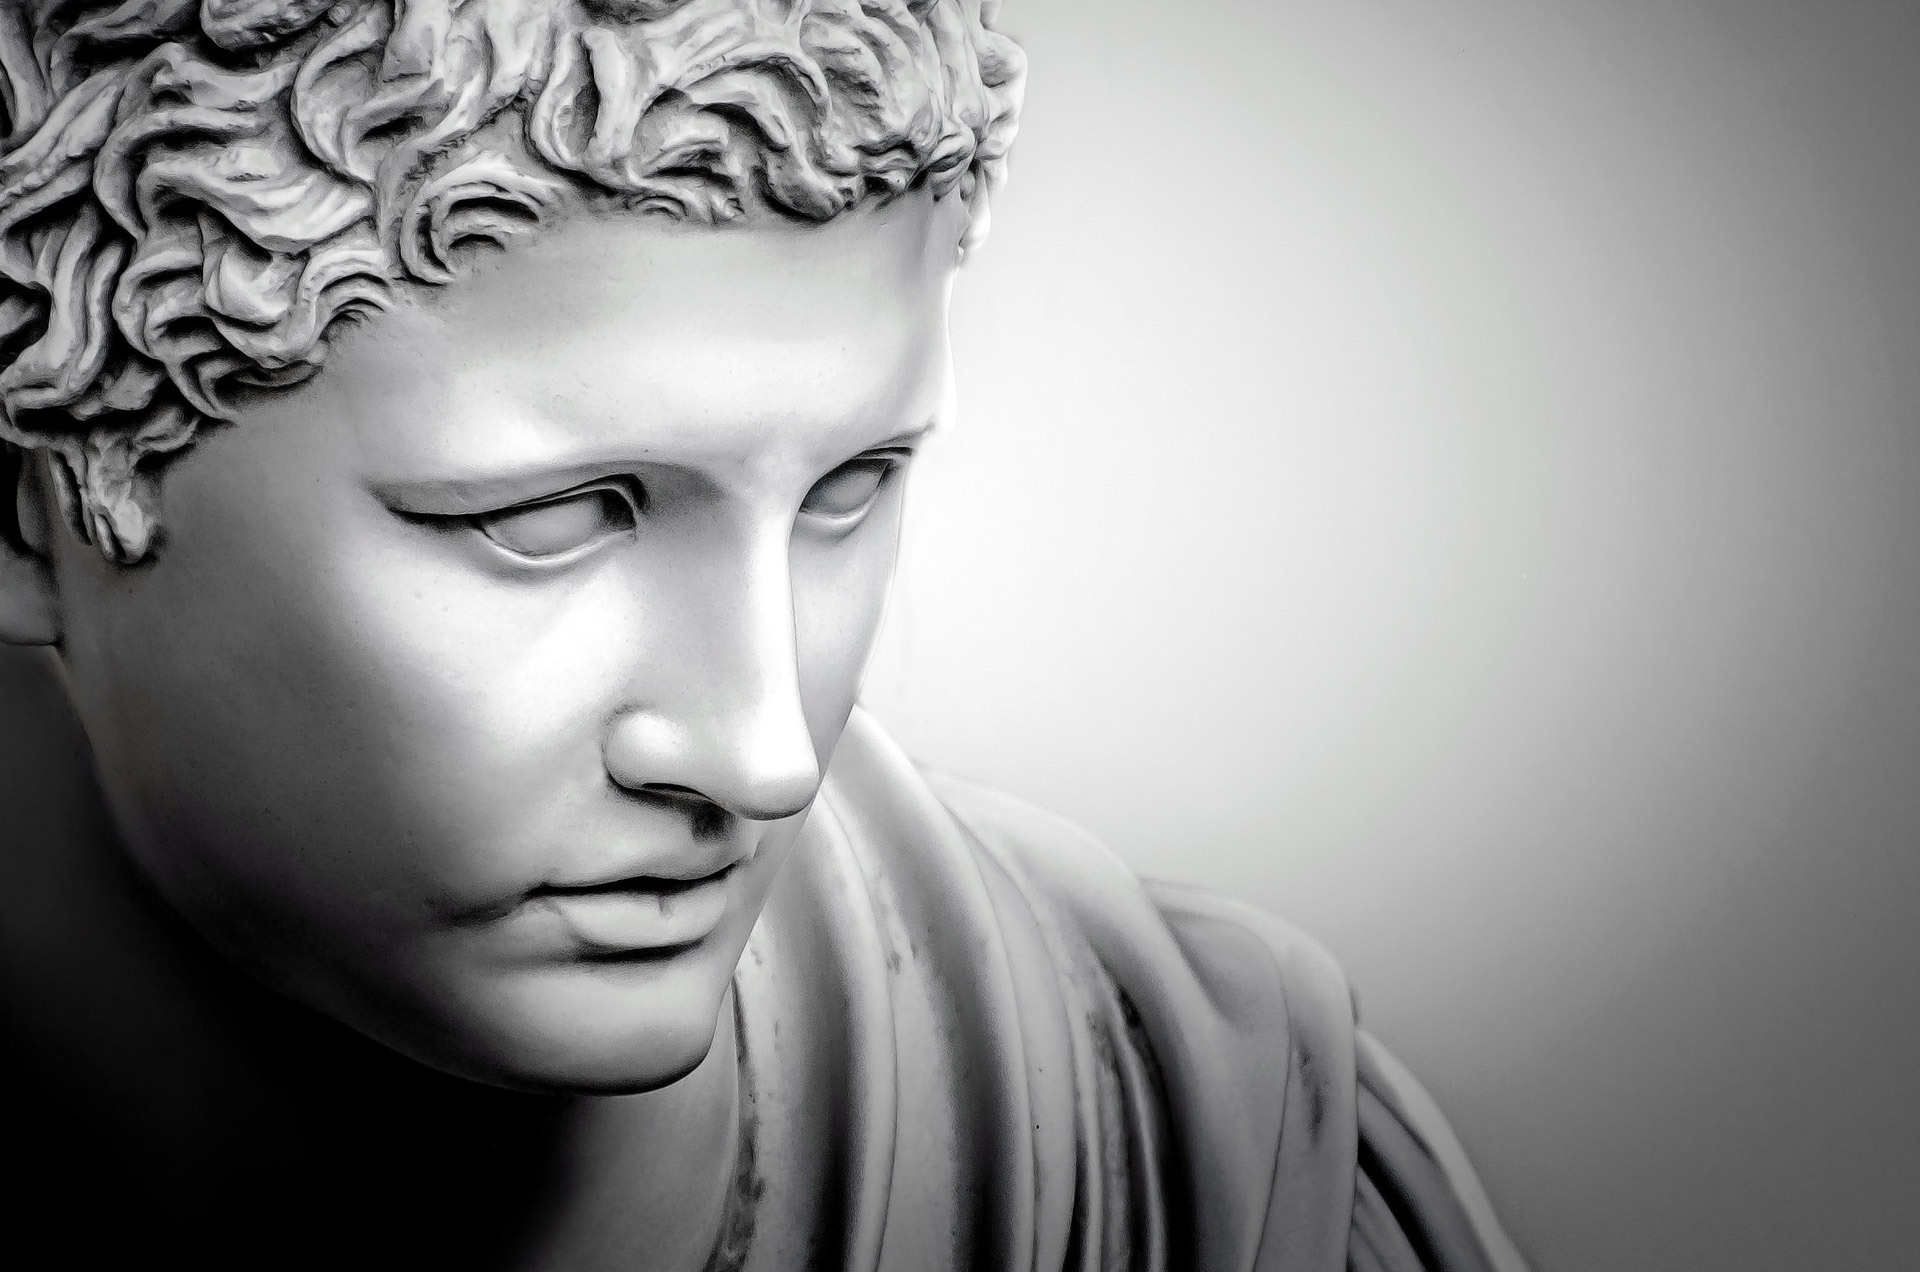
man, black and white, people, hair, white, photography, statue, portrait, model, artist, human, business, black, monochrome, hairstyle, close up, face, sculpture, art, sketch, drawing, eye, head, beauty, style, organ, employment, photo shoot, monochrome photography, portrait photography, art model